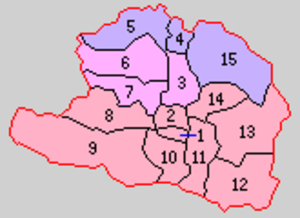
Le district de Shiwa est un district situé dans la préfecture d'Iwate, au Japon.